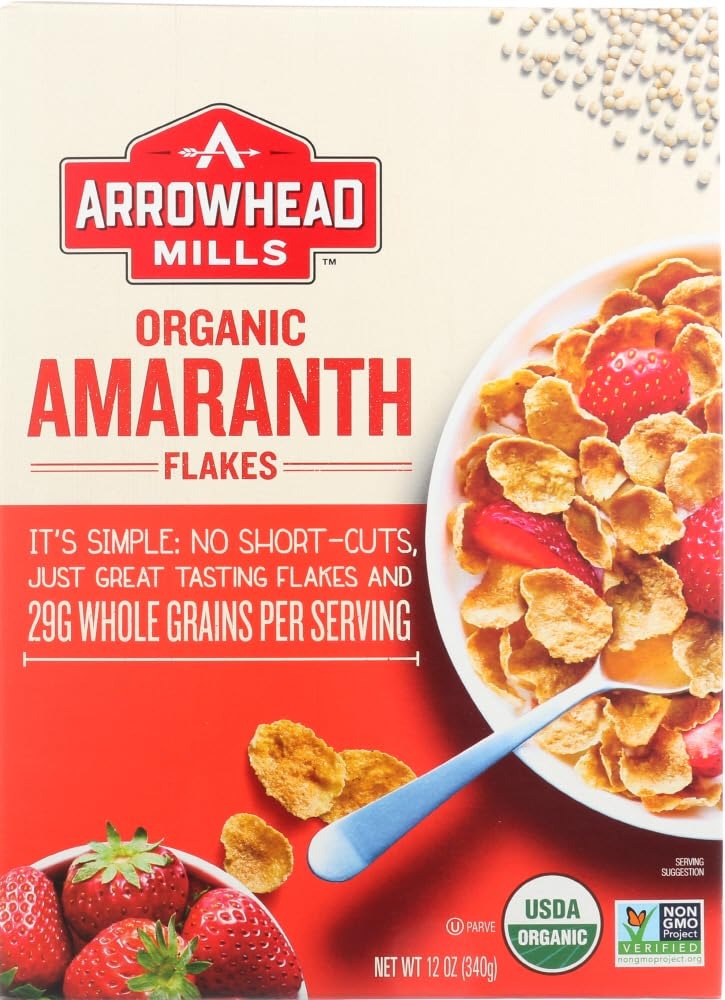
Item Name: Arrowhead Mills Organic Amaranth Flake Cereal 12 OZ ( pack of 96)
Value: 1152.0
Unit: Fl Oz

Price: 20.79